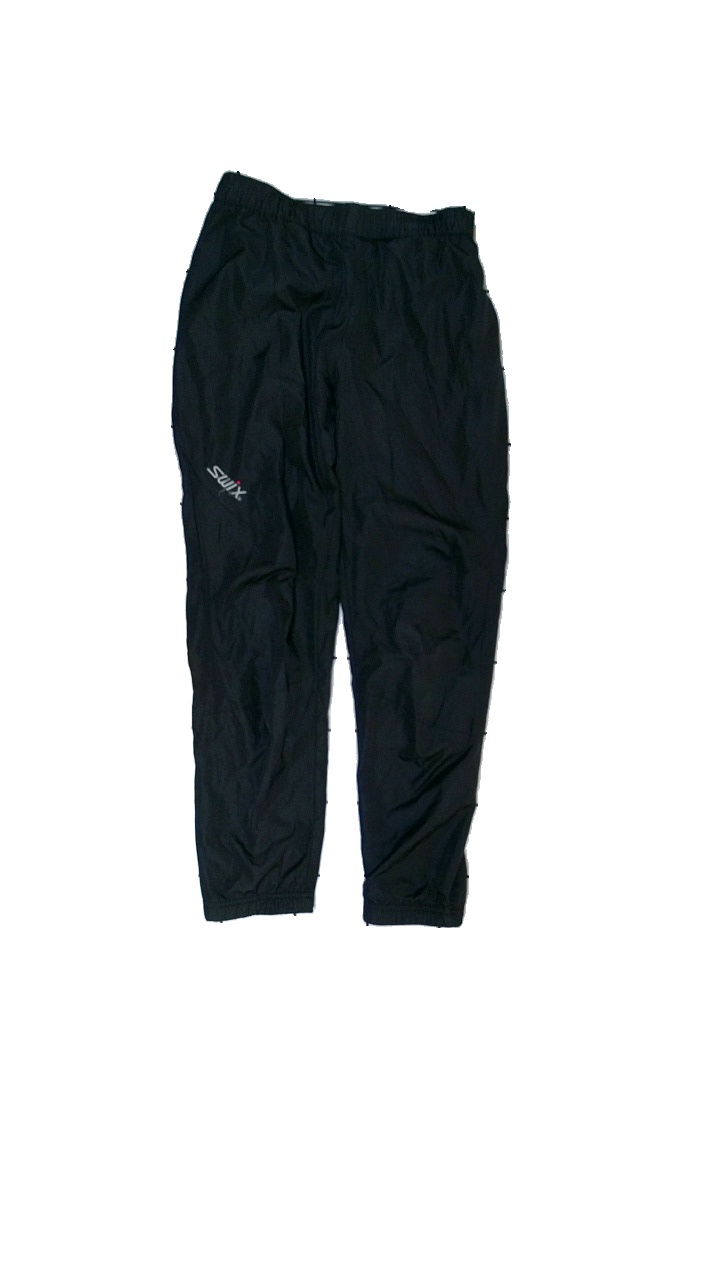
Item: Rain Trousers (Children)
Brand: Swix
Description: regnbyxor
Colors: Black, Grey, Red
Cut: Tight
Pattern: Logo print
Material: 100% polyester
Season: All
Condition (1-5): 4
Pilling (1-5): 5
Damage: litet hål och lösa trådar på tryck
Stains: Minor
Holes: Minor
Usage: Reuse
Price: <50